5th Anti-Aircraft Artillery Division (Soviet Union)

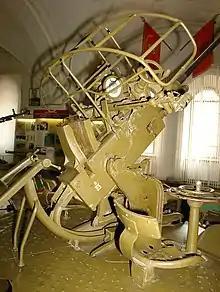
A 37 mm AA gun of the type used by the division during World War II

The 5th Anti-Aircraft Artillery Division of the Reserve of the Supreme High Command (RVGK) began forming in early November 1942 as part of the Voronezh Front under the command of Colonel Vulf Shevelev, assigned commander on 14 November. By 1 January 1943, the division included the 670th, 743rd, 1119th, and 1181st Anti-Aircraft Artillery Regiments. In March, the 670th Regiment was detached to the 21st Army. The entire division transferred to the 7th Guards Army in April; it served with the army for the rest of the war.